Central Mountain Region (Albania)

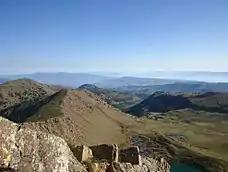
Source of the Shkumbin river on the Valamara peak.

The hydrography of the central mountain range is dominated by glacial lakes and a dense network of streams that temporary flow in periods of snow or rain melt. With a total length of , the Drin river is the longest and largest in the region.